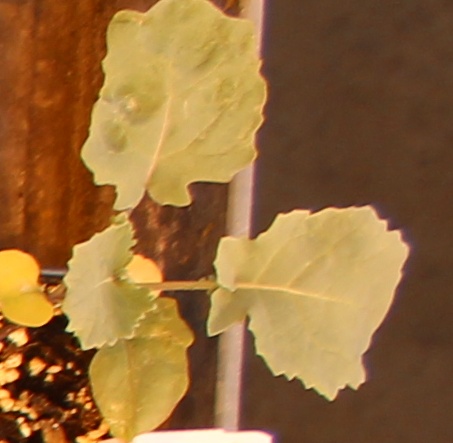
Label: Canola